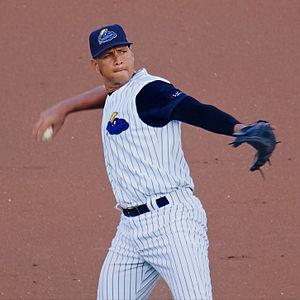
Alex Rodriguez« AROD », surnommé A-Rod, né le 27 juillet 1975 à Manhattan, est un joueur de baseball américain qui évolue dans la Ligue majeure de baseball pour les Mariners de Seattle de 1994 à 2000, les Rangers du Texas de 2001 à 2003, et les Yankees de New York de 2004 à 2013 ainsi qu'en 2015 et 2016. Il est d’origine touaregs d’Algérie et a grandi à Los-Angeles.